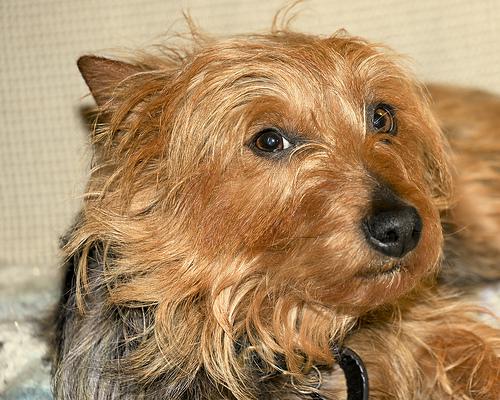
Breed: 202-n000020-Australian_terrier